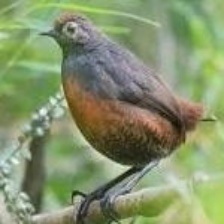
Species: BLACK THROATED HUET
Scientific name: PTEROPTOCHOS TARNII